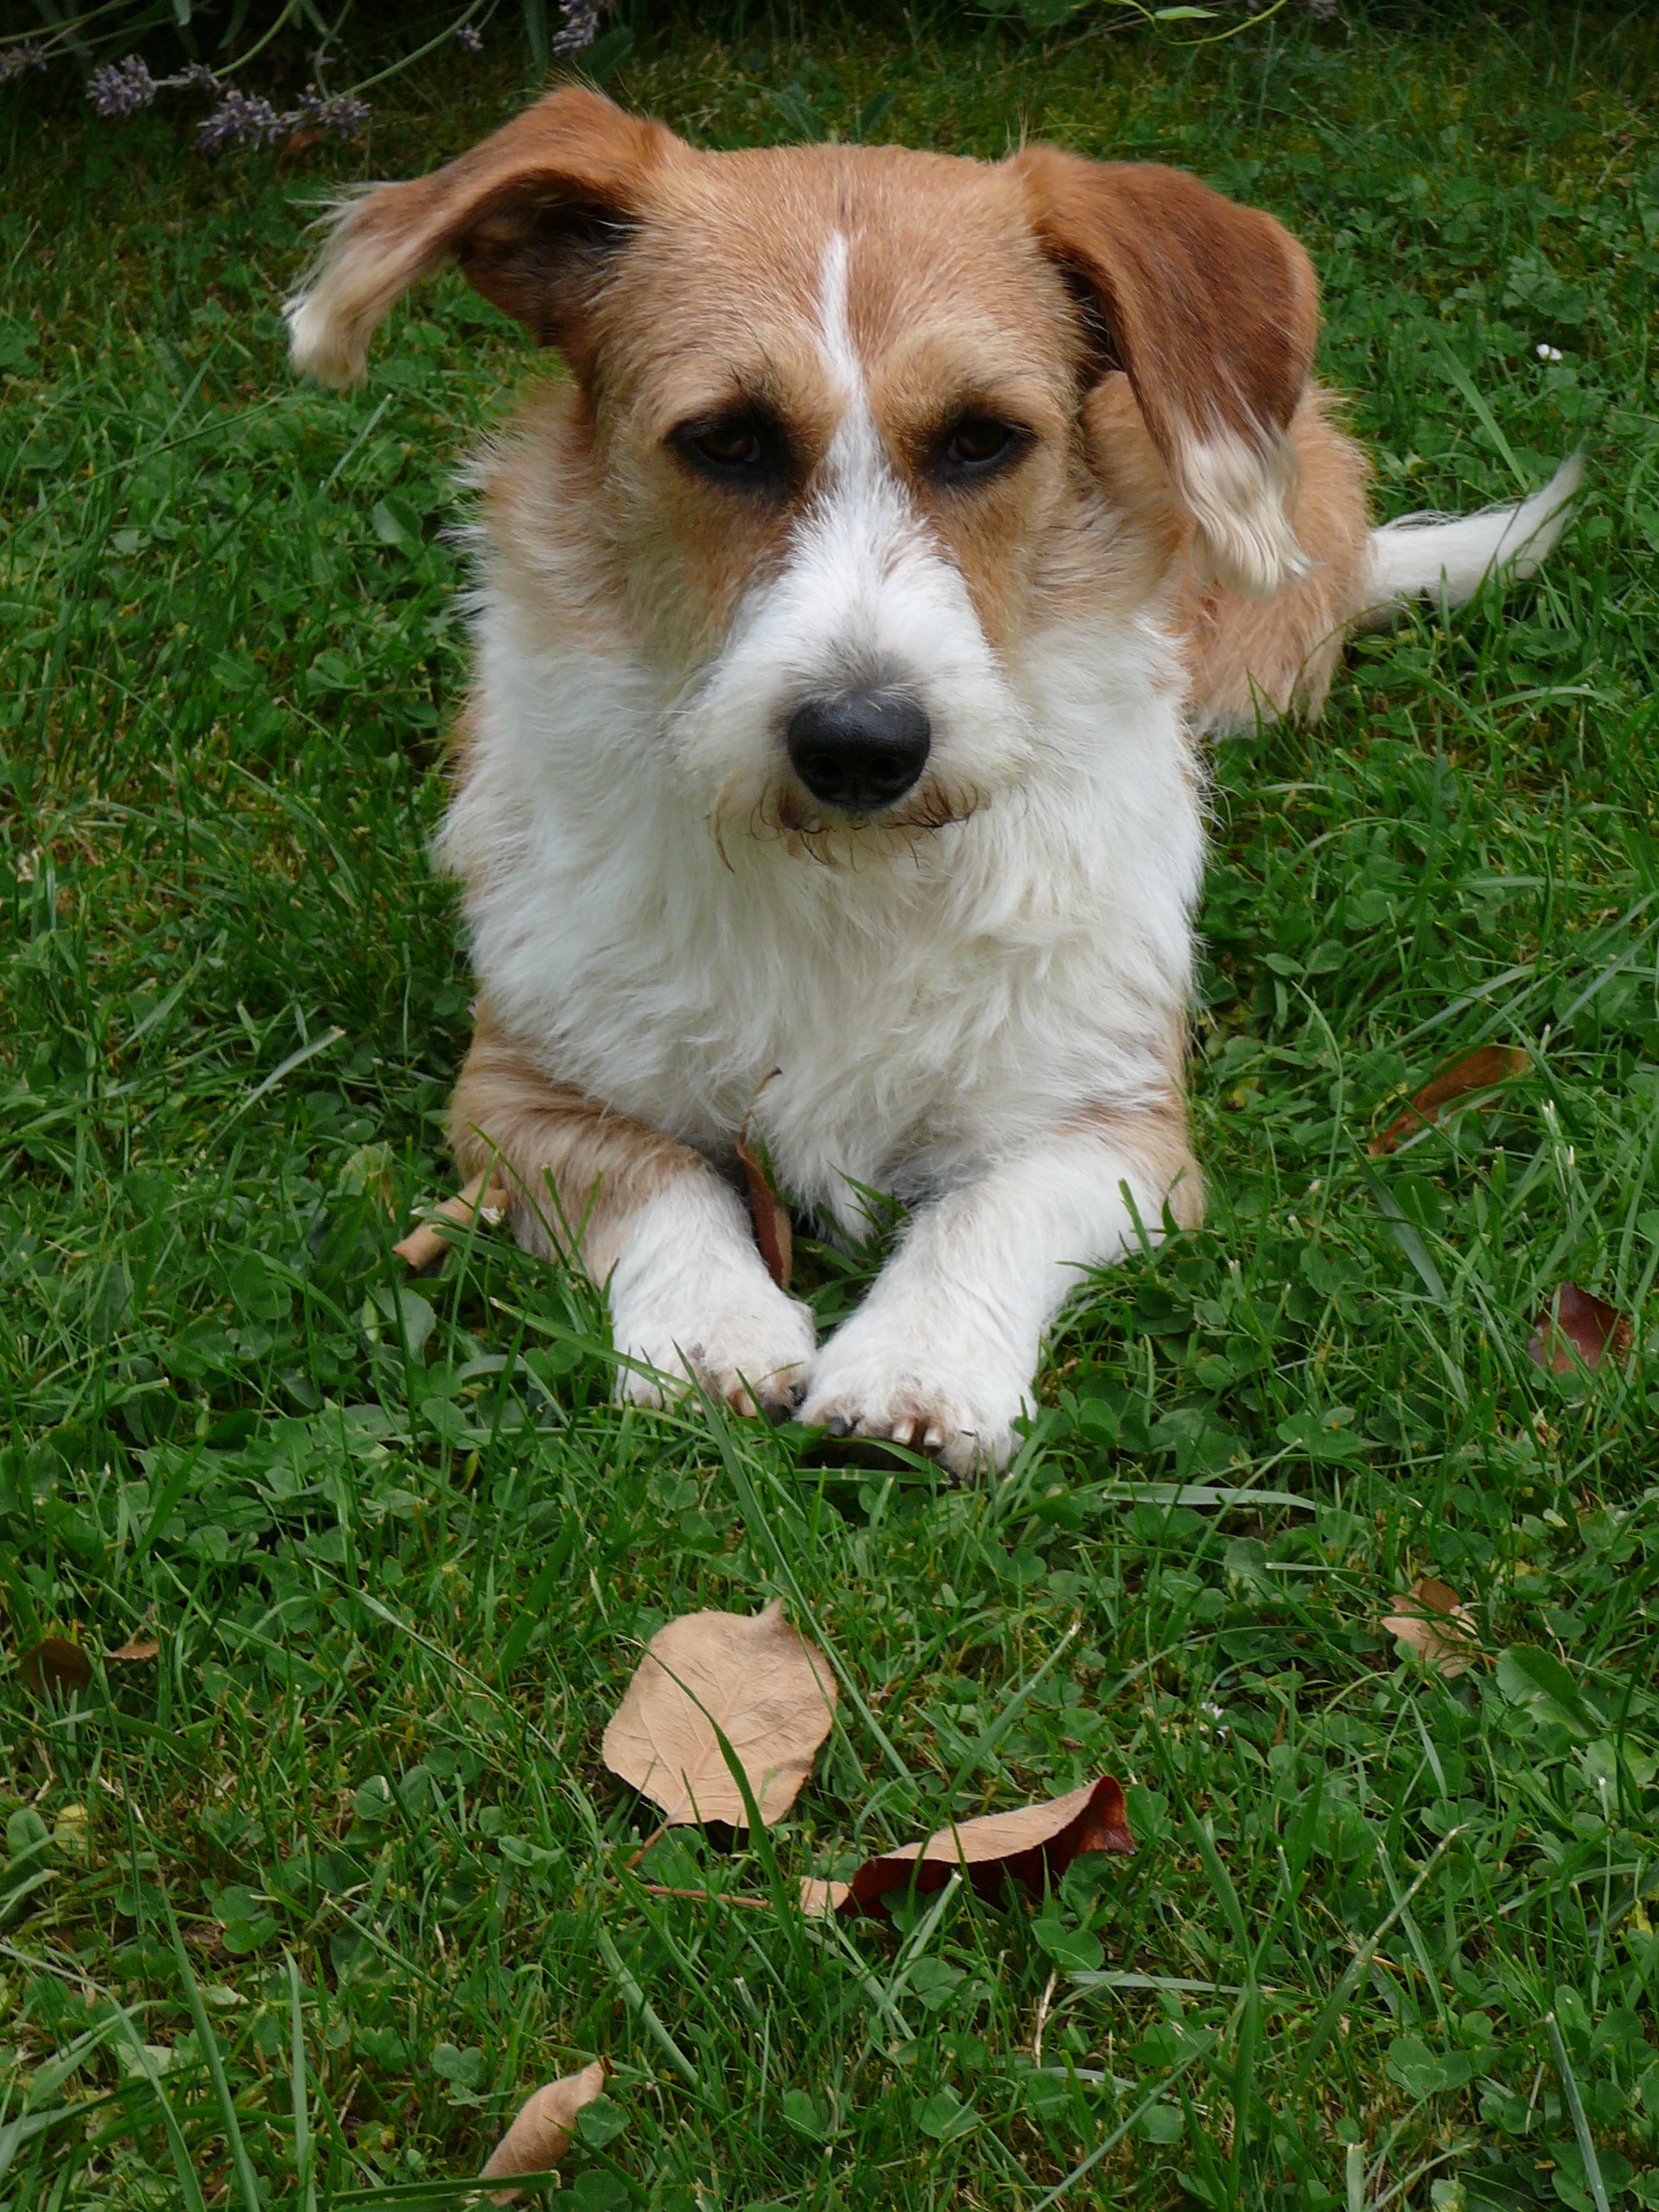
dog, pet, lying, dog breed, terrier, parson russell terrier, jack russell terrier, dog like mammal, carnivoran, dog crossbreeds, russell terrier, wire hair fox terrier, fox terrier, companion dog, sporting lucas terrier, kromfohrl nder